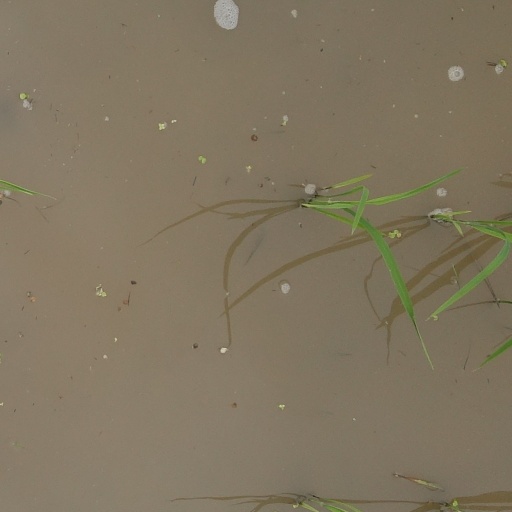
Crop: rice